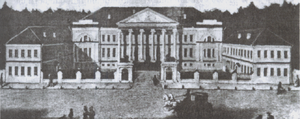
L'Institut Lazarev des langues orientales était un établissement d'enseignement spécialisé dans les langues caucasiennes et la culture du Caucase, et notamment de l'Arménie, et un centre culturel de la diaspora arménienne en Russie. Créé en 1815 à Moscou par la famille Lazarev, l'Institut forma de nombreux spécialistes de la Transcaucasie jusqu'à sa fermeture dans les années 1930. Il fut intégré de 1921 à 1954 dans l'institut d'études orientales de Moscou.